Chheharta Sahib

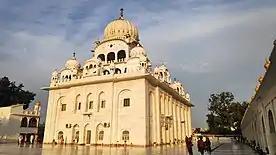
Gurudwara Chheharta Sahib

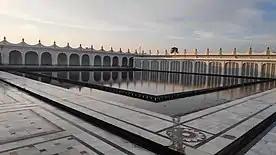
"Gurudwara Chheharta Sahib Sarovar" (holy pond)

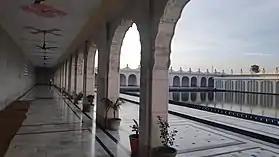
"Gurudwara Chheharta Sahib Sarovar" (holy pond) side view

In the modern era, Chheharta gained prominence due to the contributions of Communist Party of India leaders Satya Pal Dang and Vimla Dang, who made it their home in the early 1950s. The couple played a pivotal role in shaping Chheharta’s socio-political landscape, dedicating their lives to public welfare and justice. Satya Pal Dang served as the first president of Chheharta municipality in 1953 and went on to become a key figure in Punjab’s political history. Under Vimla Dang’s leadership, Chheharta became the first place in Punjab to establish a creche for working-class women, setting a precedent for progressive community development.